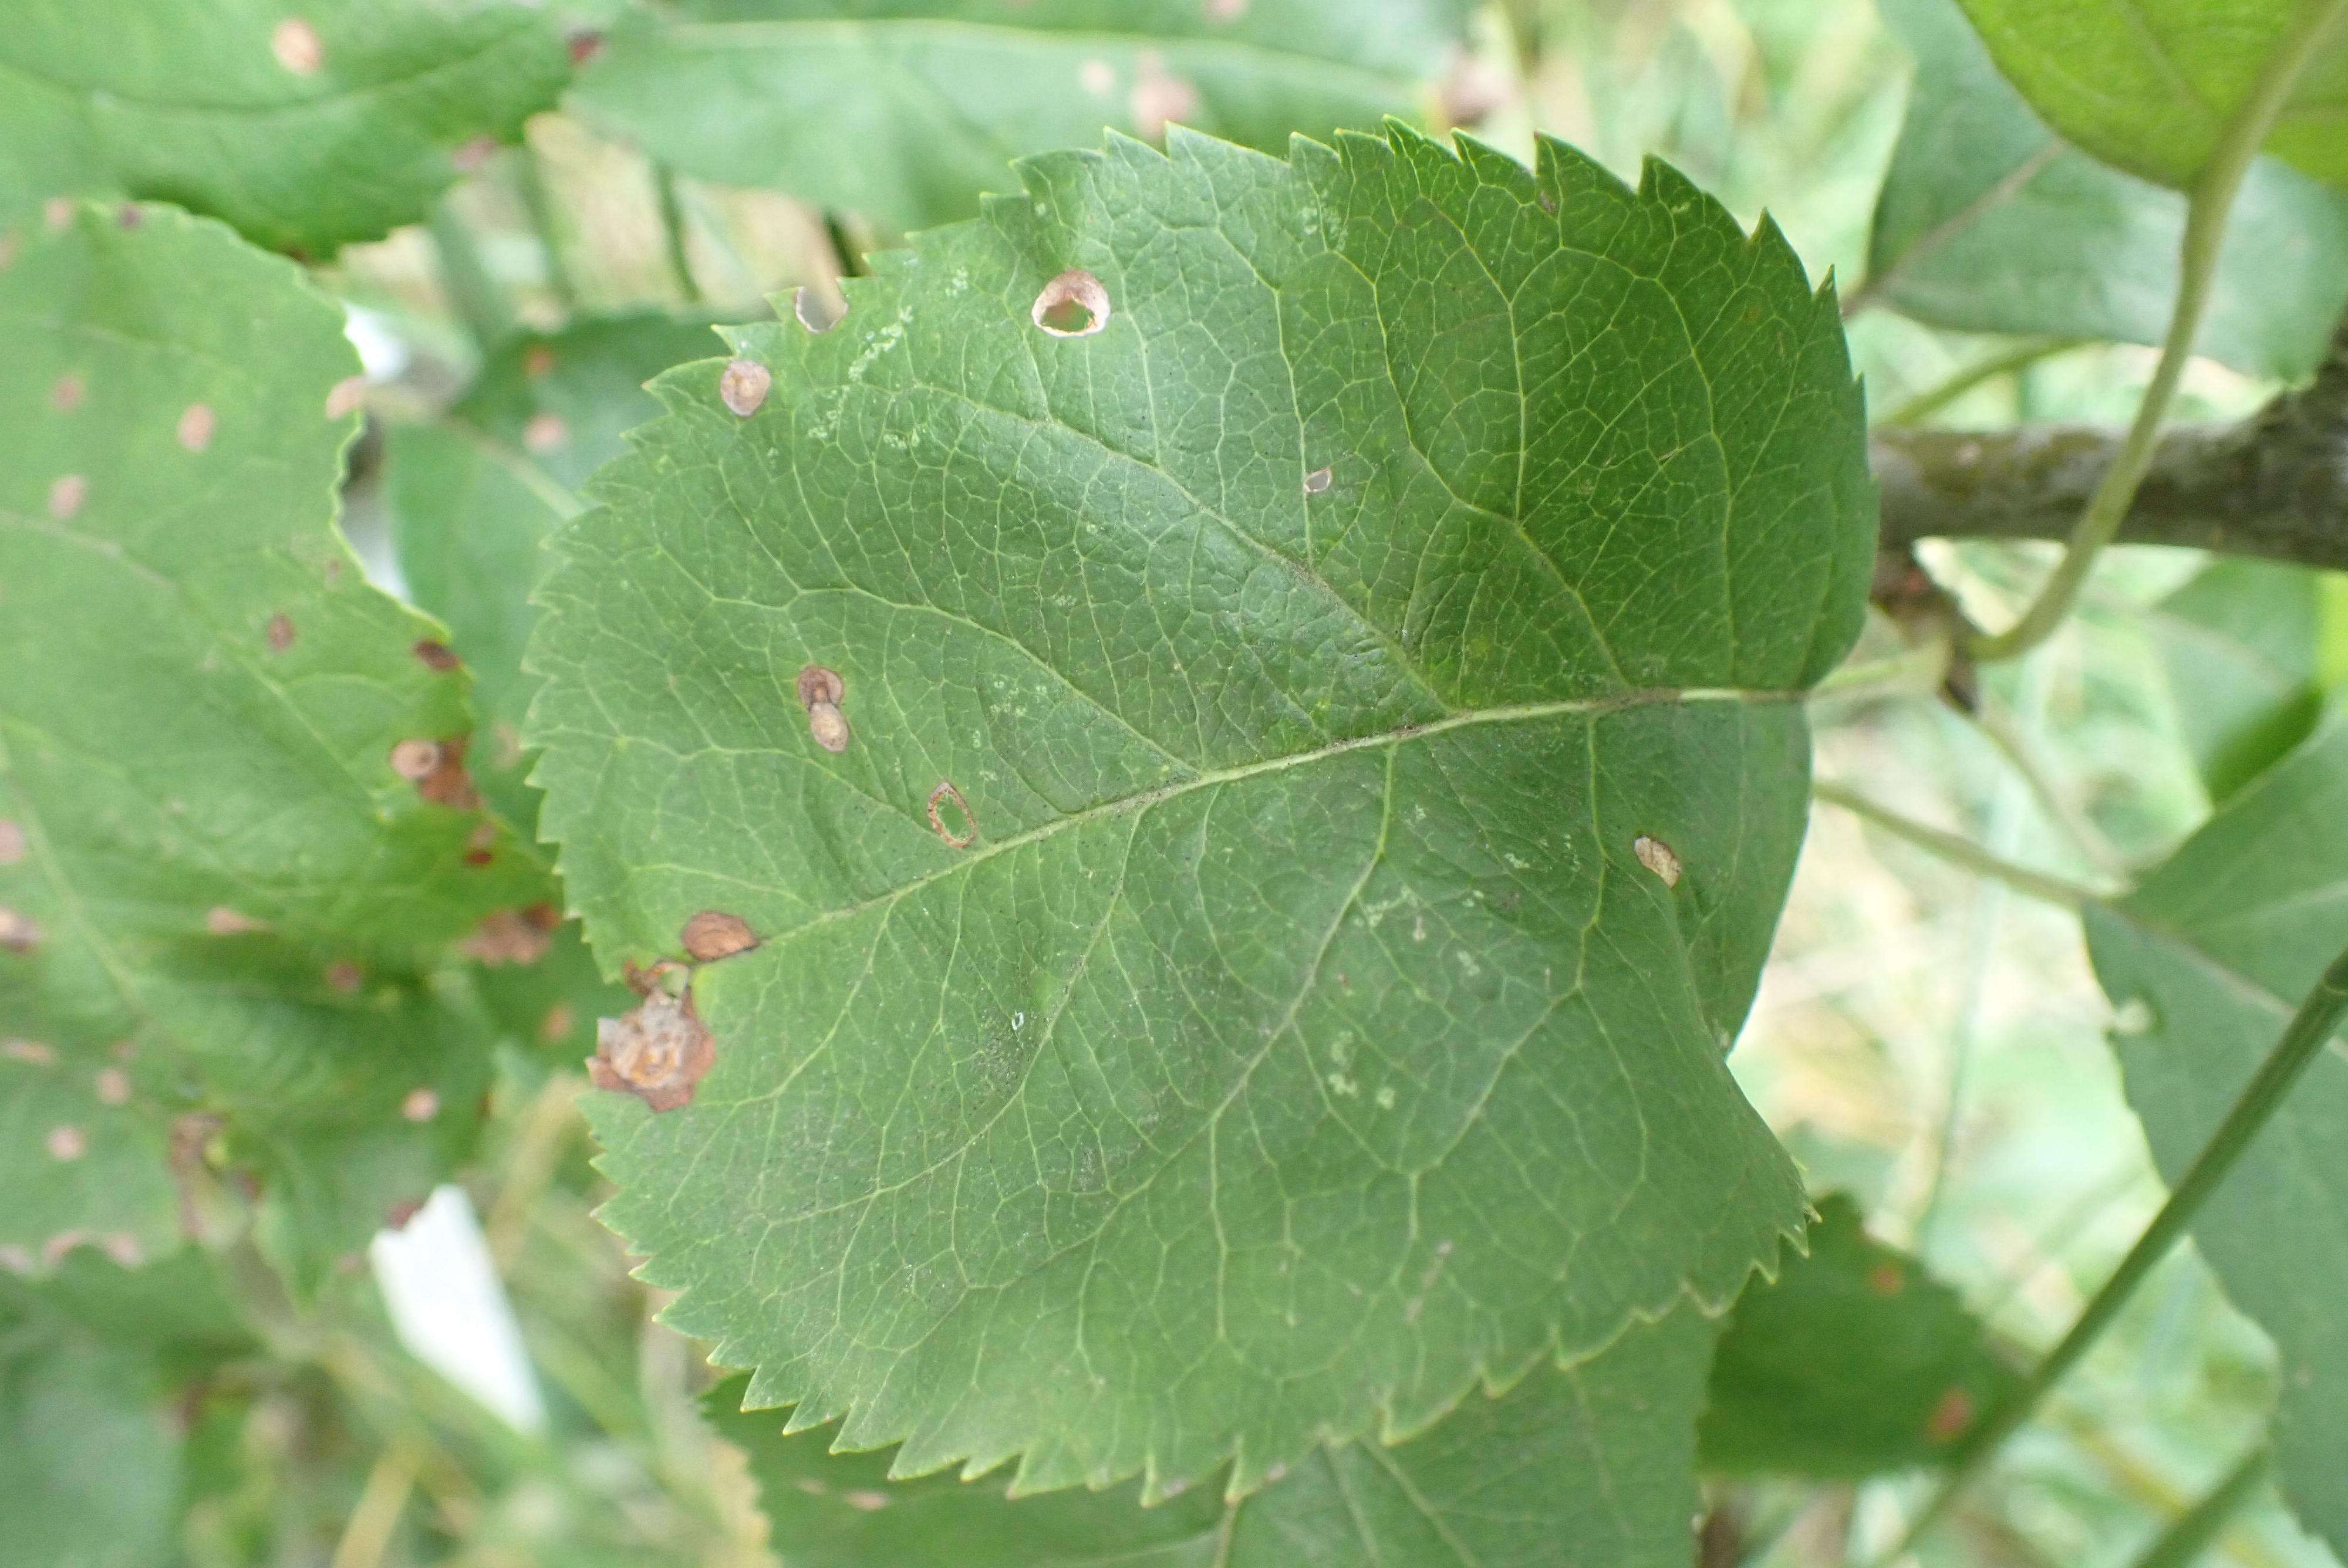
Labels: frog_eye_leaf_spot